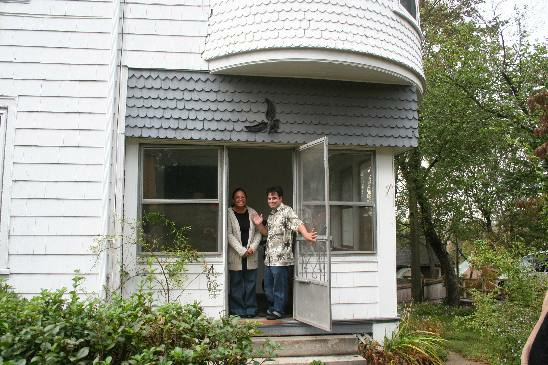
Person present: Yes